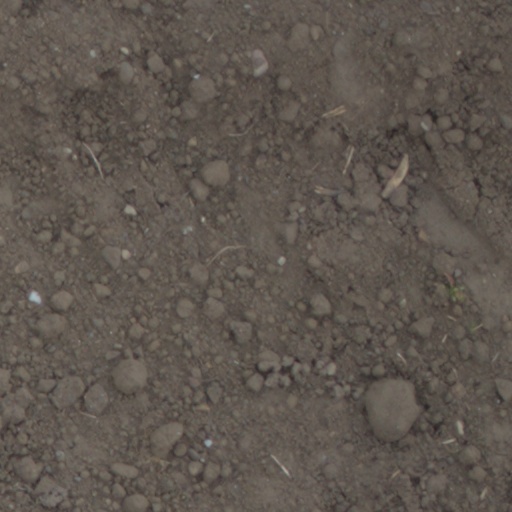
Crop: wheat